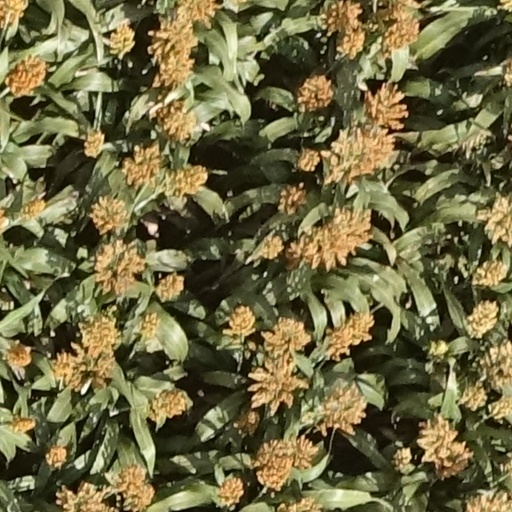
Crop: sorghum